Franco-Ontarians

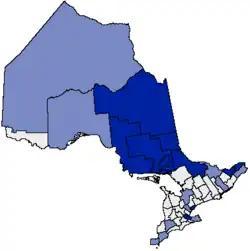
Map of French service areas in Ontario. Dark blue indicates areas designated in their entirety; light blue indicates areas that include designated communities.

Ford later cancelled funding for the new Francophone university, created by the previous government. However, in September 2019 the provincial and federal governments announced a new funding plan for the creation of the first French language university in the province. The province's first publicly-funded university that operates solely as a French-language institution was incorporated in April 2018 as the Université de l'Ontario français, expecting to accept its first cohort of full-time students in 2021.